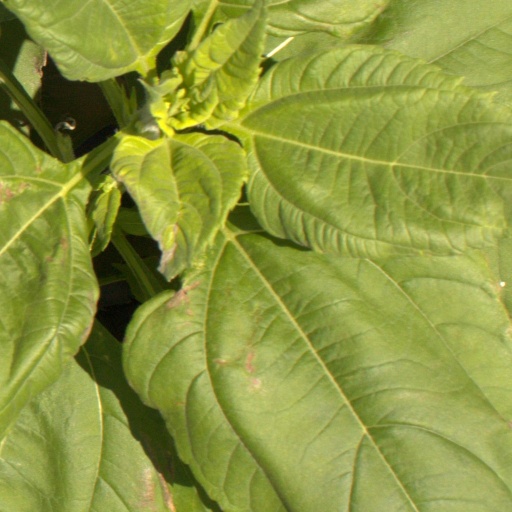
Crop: Jerusalem artichoke